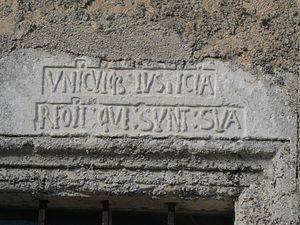
Inscription latine sur la maison en face de l'église, Messac, Charente-Maritime, France
Messac est une commune du sud-ouest de la France située dans le département de la Charente-Maritime.